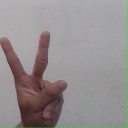
अक्षर: क